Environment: real
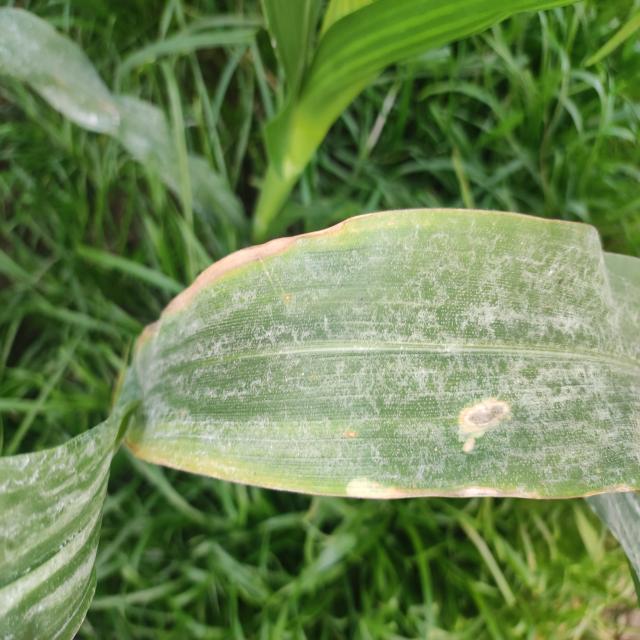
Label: northern_corn_leaf_blight